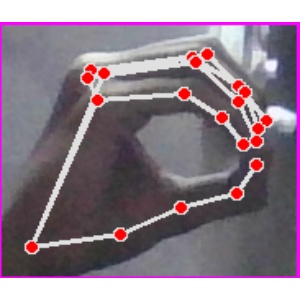
अक्षर: ठ